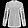
Label: Shirt